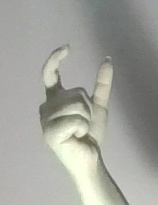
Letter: nun